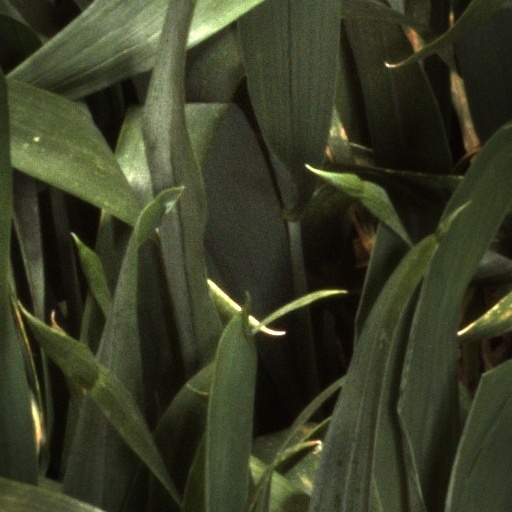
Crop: wheat